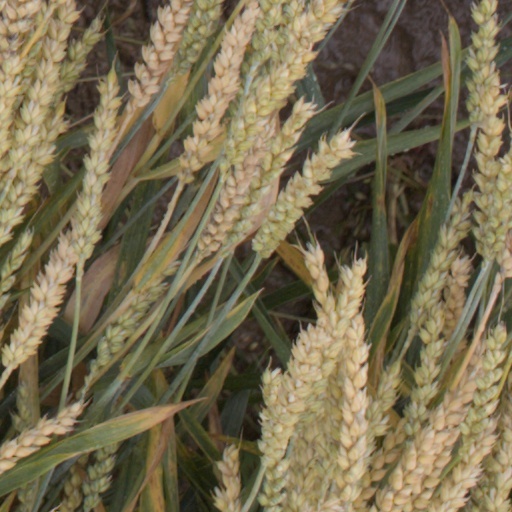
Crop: wheat